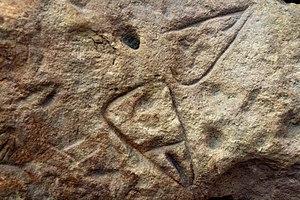
Vulves gravées sur un bloc trouvé dans l'abri sous roche de La Ferrassie, Savignac-de-Miremont, Dordogne, Aquitaine, France. Époque de l'Aurignacien. Photographié au Musée national de Préhistoire aux Eyzies-de-Tayac.
La Ferrassie est un site préhistorique français qui se situe sur la commune de Savignac-de-Miremont, dans le département de la Dordogne. Il comporte trois gisements dont une grotte, un petit abri et le « grand abri de la Ferrassie » qui est le plus important. La Ferrassie fait partie des sites préhistoriques et grottes ornées de la vallée de la Vézère.
Cet article traite de l’histoire évolutive de la lignée humaine entre 50 000 et 40 000 ans avant le présent. Homo sapiens entame au début de cette période son expansion vers l’Europe à partir du Proche-Orient. Le reflux des Néandertaliens et des Dénisoviens commence en Eurasie. Les trois espèces s’hybrident dans une proportion modeste. Des groupes d’Homo sapiens venus du Sunda atteignent le Sahul en passant par la Wallacea il y a plus de 50 000 ans. Ces hommes maitrisaient nécessairement la navigation pour pouvoir franchir un bras de mer d'au moins 100 km.